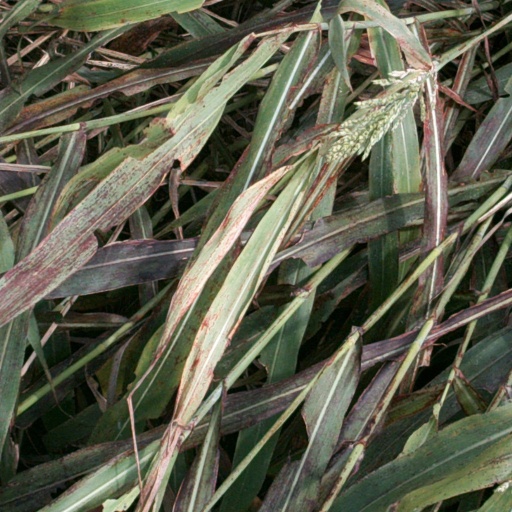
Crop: sorghum